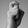
ASL letter: X